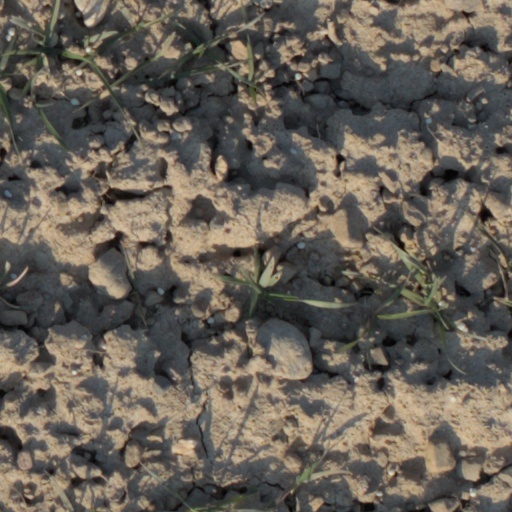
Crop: wheat